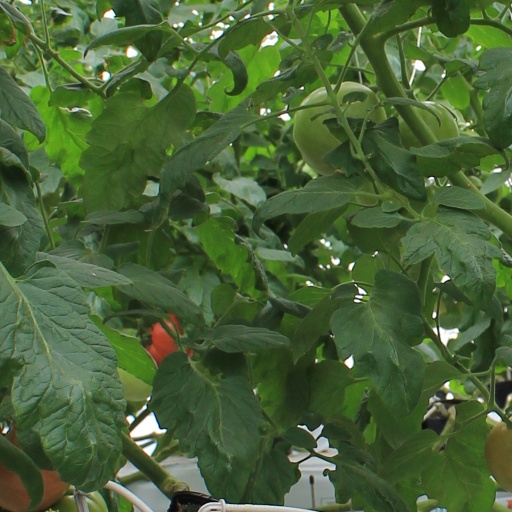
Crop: tomato